Opatów Ghetto

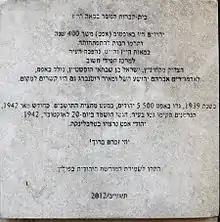
Plaque commemorating Opatow ghetto, 1939-1942

After the deportation to Treblinka, about 2,000 slave labour prisoners remained as workers for Oemler GmbH. They were sent to other labour camps in 194344 including in Sandomierz, Starachowice and Radom, never to return. Some were sent to HASAG in Skarżysko-Kamienna (the total of 35,000 Jews perished at the HASAG camp before the war's end). Thus, the community was entirely eradicated. The German authorities in the town organized a fire sale of everything left behind in the abandoned ghetto. Impoverished Polish families took blankets, pillows and winter clothing to survive.